Blue Sapphire (ship)

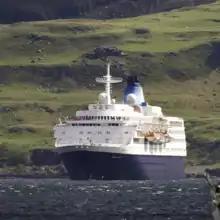
"Saga Sapphire" off Tobermory, Mull, Scotland in 2014.

In September 2007, Royal Caribbean Cruises Ltd., the new owner of Pullmantur Cruises, made public their plans for establishing Croisières de France, a new cruise line aimed at the French market. "Holiday Dream" was given a €30 million refit at Barcelona by Finnish MML Shipbuilding in spring 2008, with her interiors refurbished to accommodate French clientele.